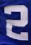
Number: 2